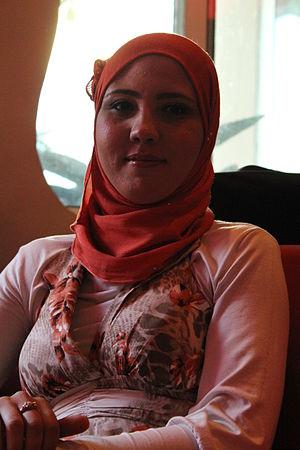
Hijjab Tunisie This is an image of Cultural Fashion or Adornment from Tunisia
Le hidjab ou hijab /ʔid͡ʒab/, voile ou foulard islamique, désigne un vêtement féminin porté par des femmes musulmanes et qui couvre leur tête en laissant le visage apparent.